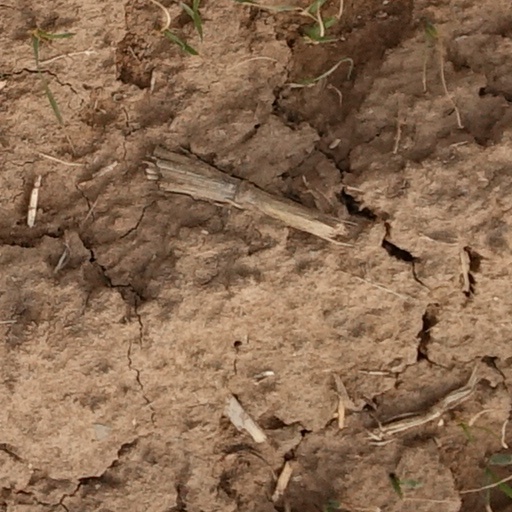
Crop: wheat